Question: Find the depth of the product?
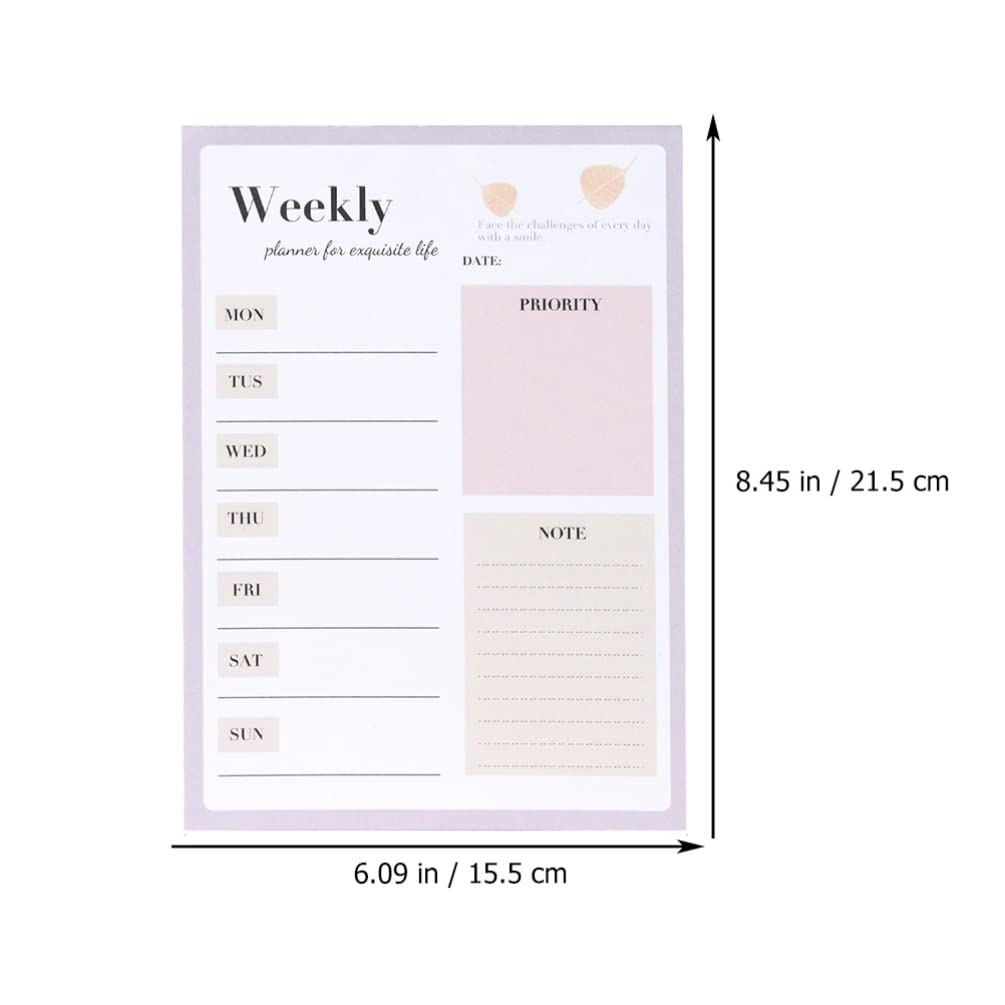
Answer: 8.45 inch